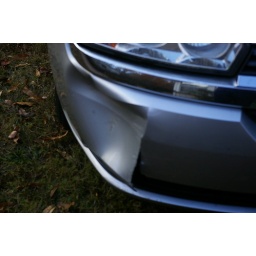
Last week I hit my car in my own yard on a tree stump! lol.